Royal Academy Exhibition of 1850

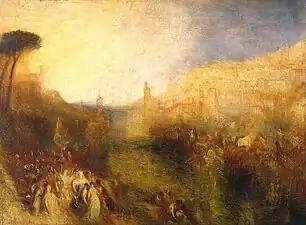
"The Departure of the Fleet" by J.M.W. Turner

The Royal Academy Exhibition of 1850 was the eighty second annual Summer Exhibition of the British Royal Academy of Arts. It was held at the National Gallery in London's Trafalgar Square from 6 May to 27 July 1850 during the Victorian Era.